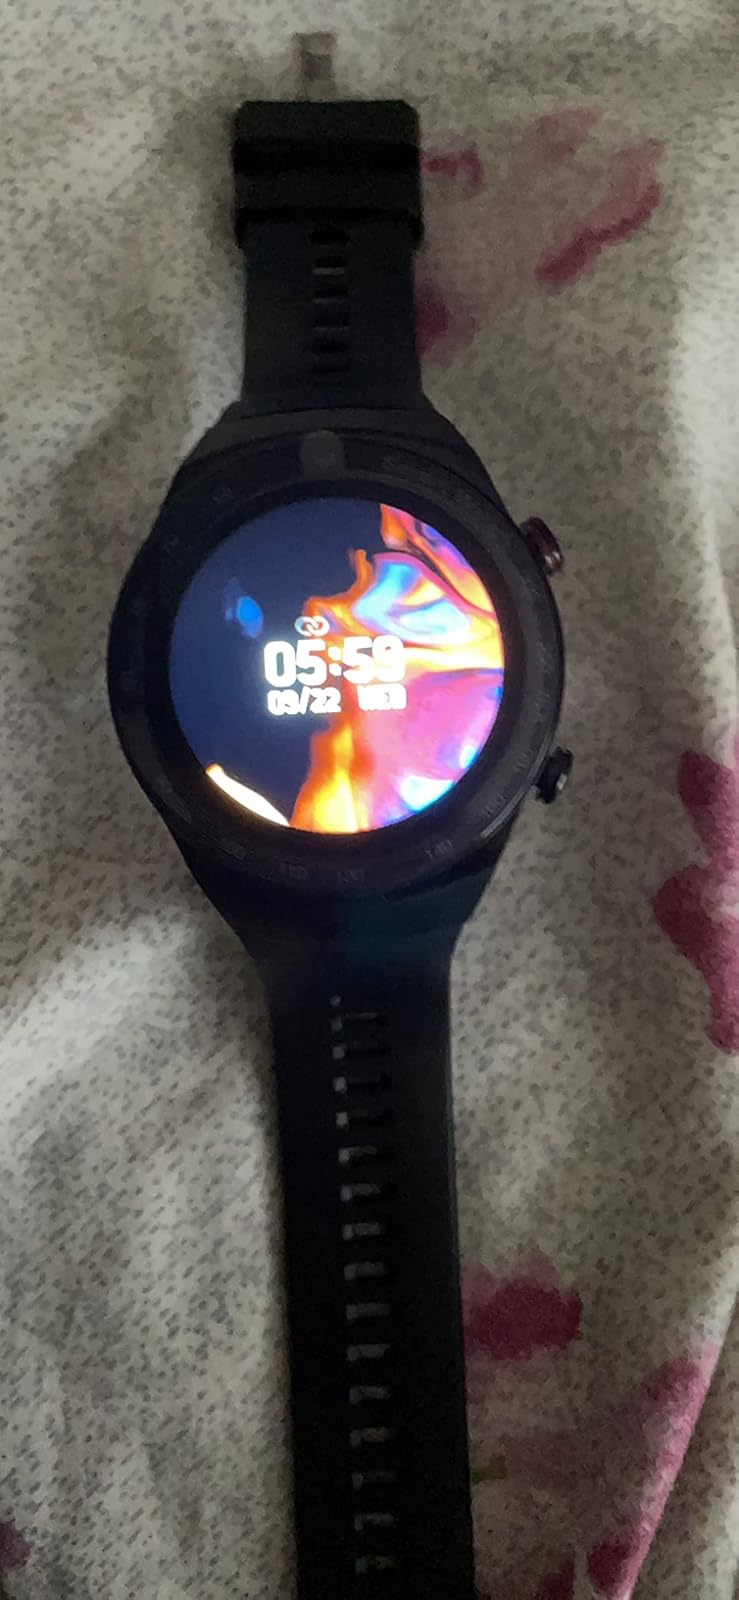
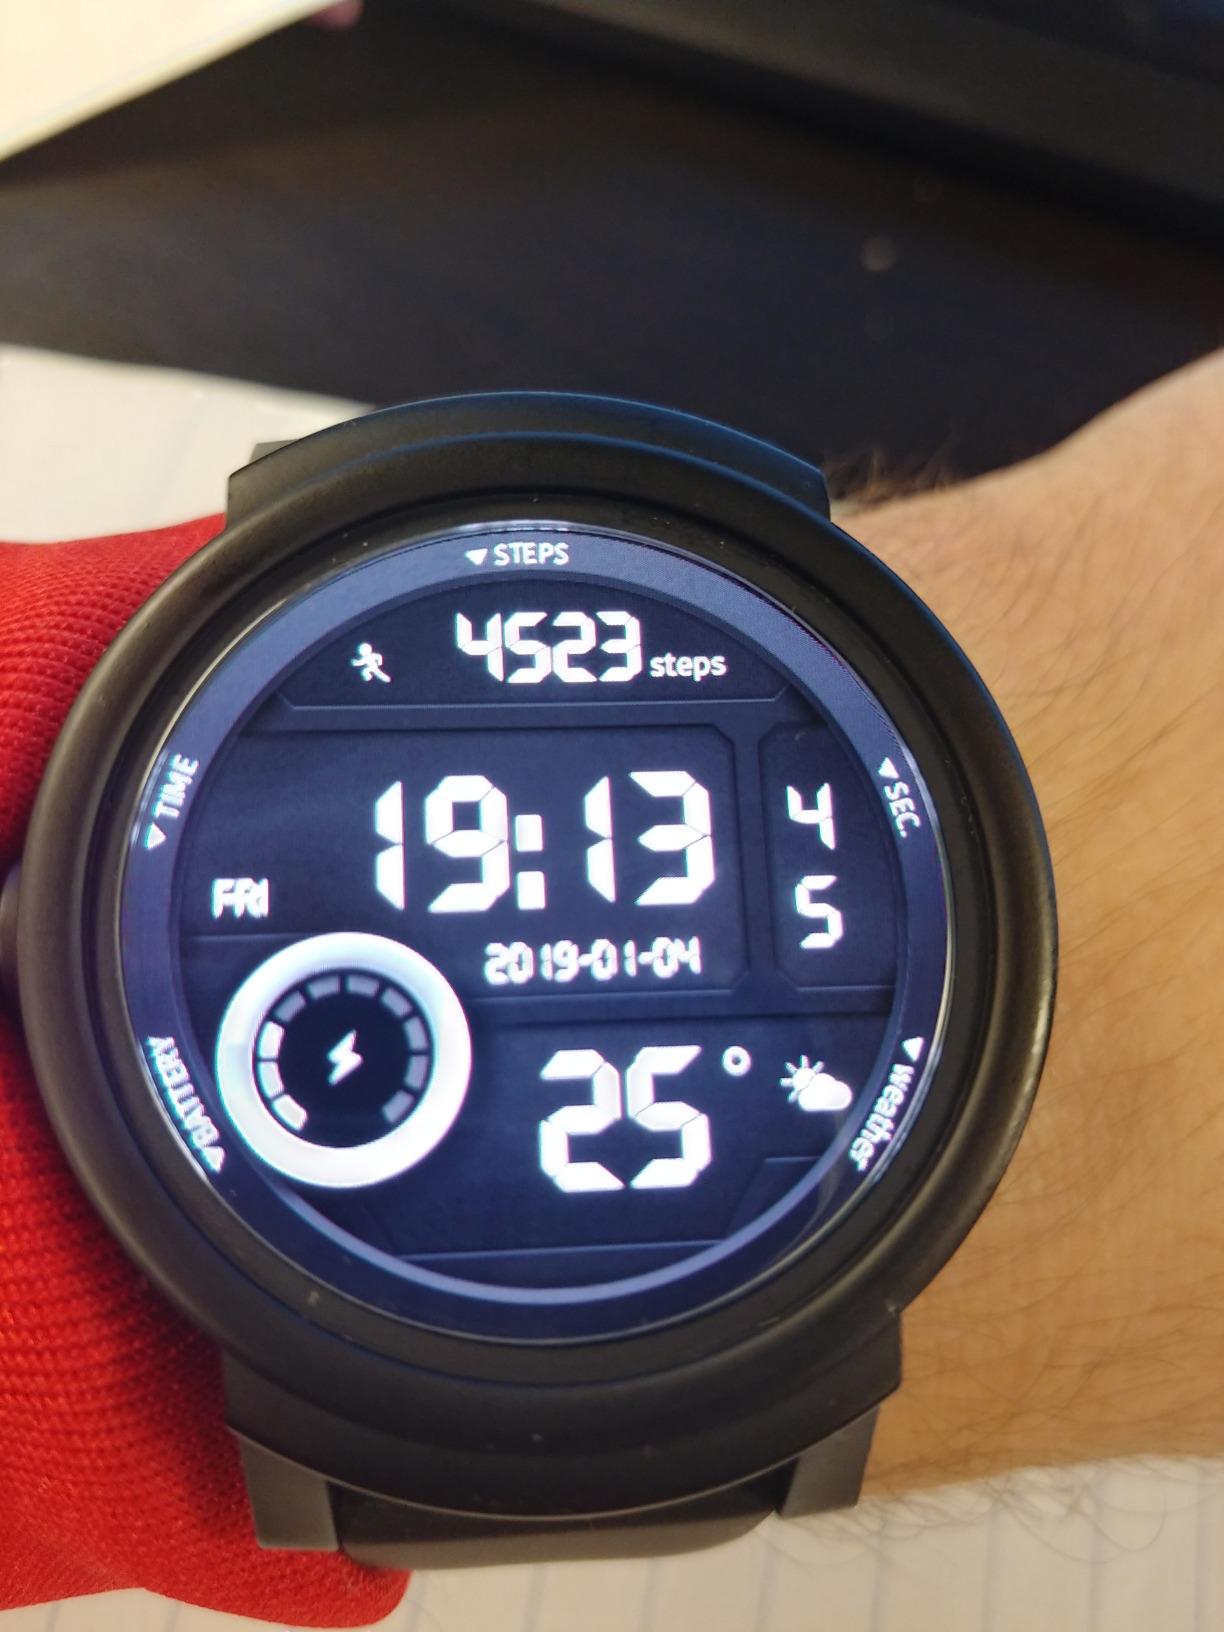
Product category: smartwatch
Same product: no